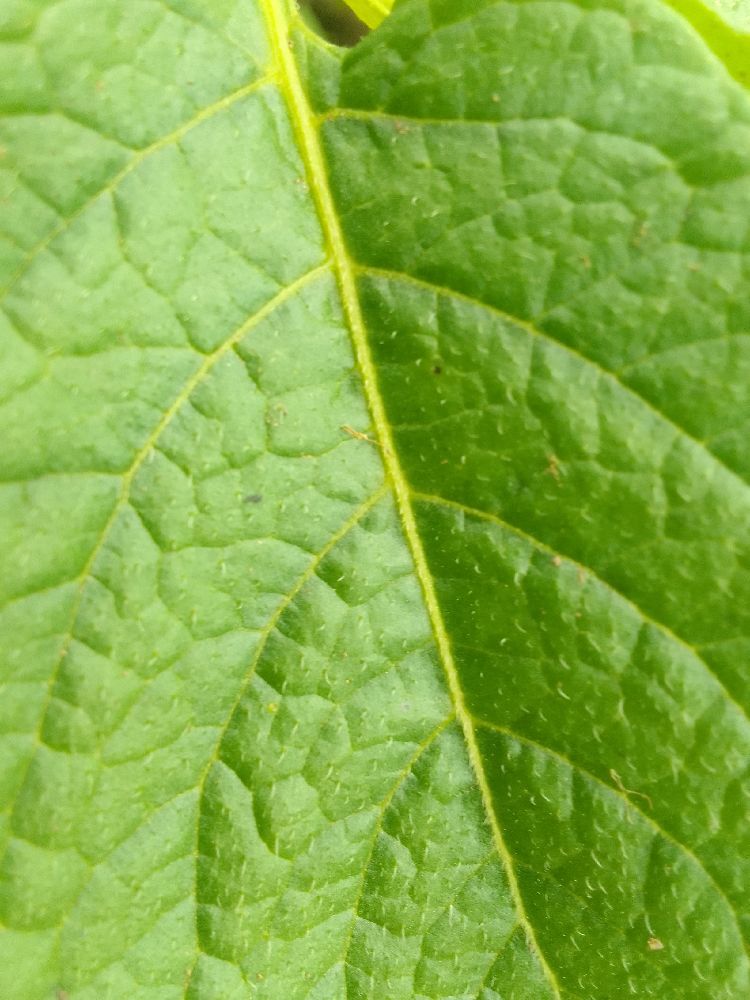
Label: Healthy